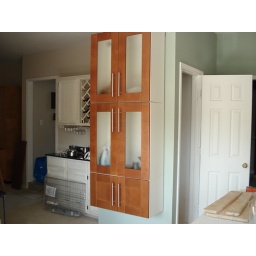
China cabinet in place of that stupid base cabinet